Jam roly-poly
Also known as:
ja - Japanese: ジャム・ローリー・ポーリー
Category: dessert (pudding)
Cuisine: British
Associated cuisines: British
Area: United Kingdom
Countries: United Kingdom
Region: Northern Europe

The dish is a flat-rolled suet pudding, which is spread with jam and rolled up then steamed or baked and traditionally served with custard..

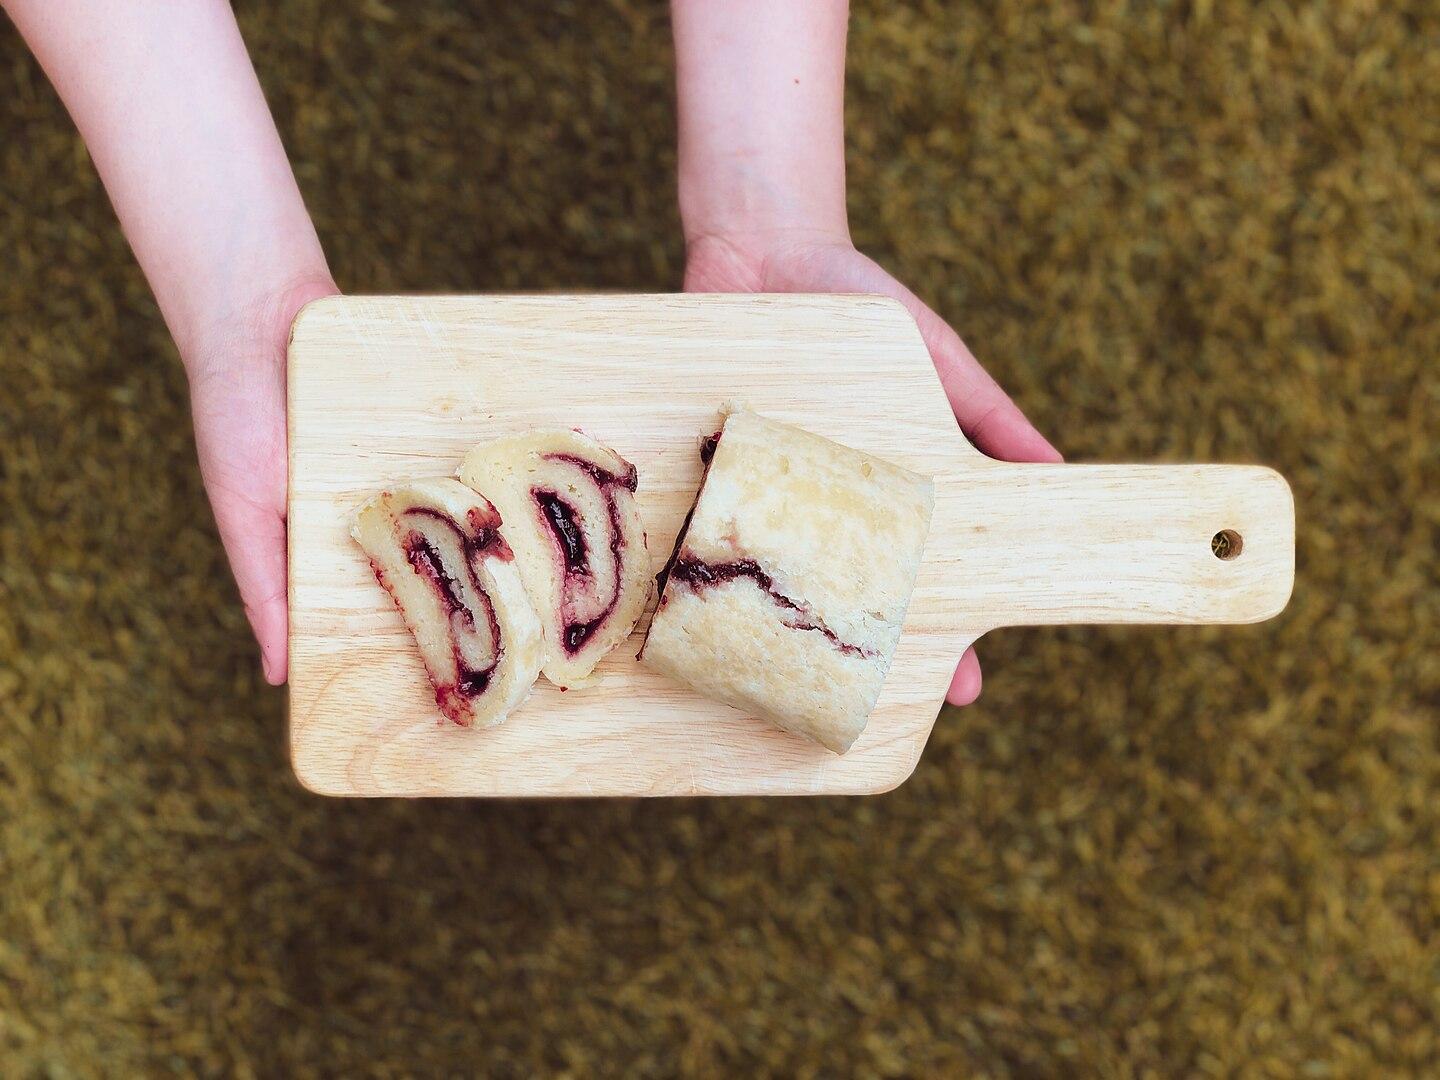